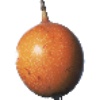
Label: Granadilla 1